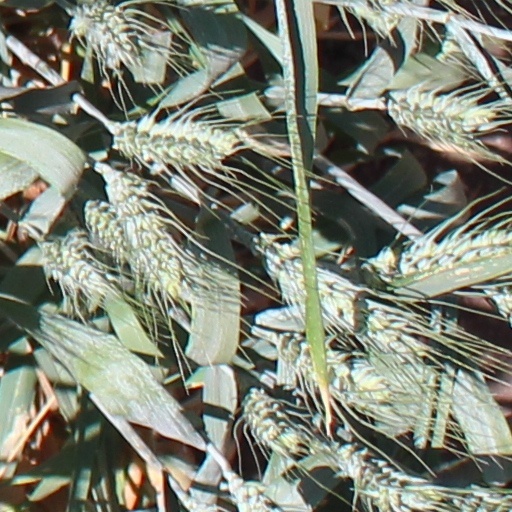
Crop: wheat